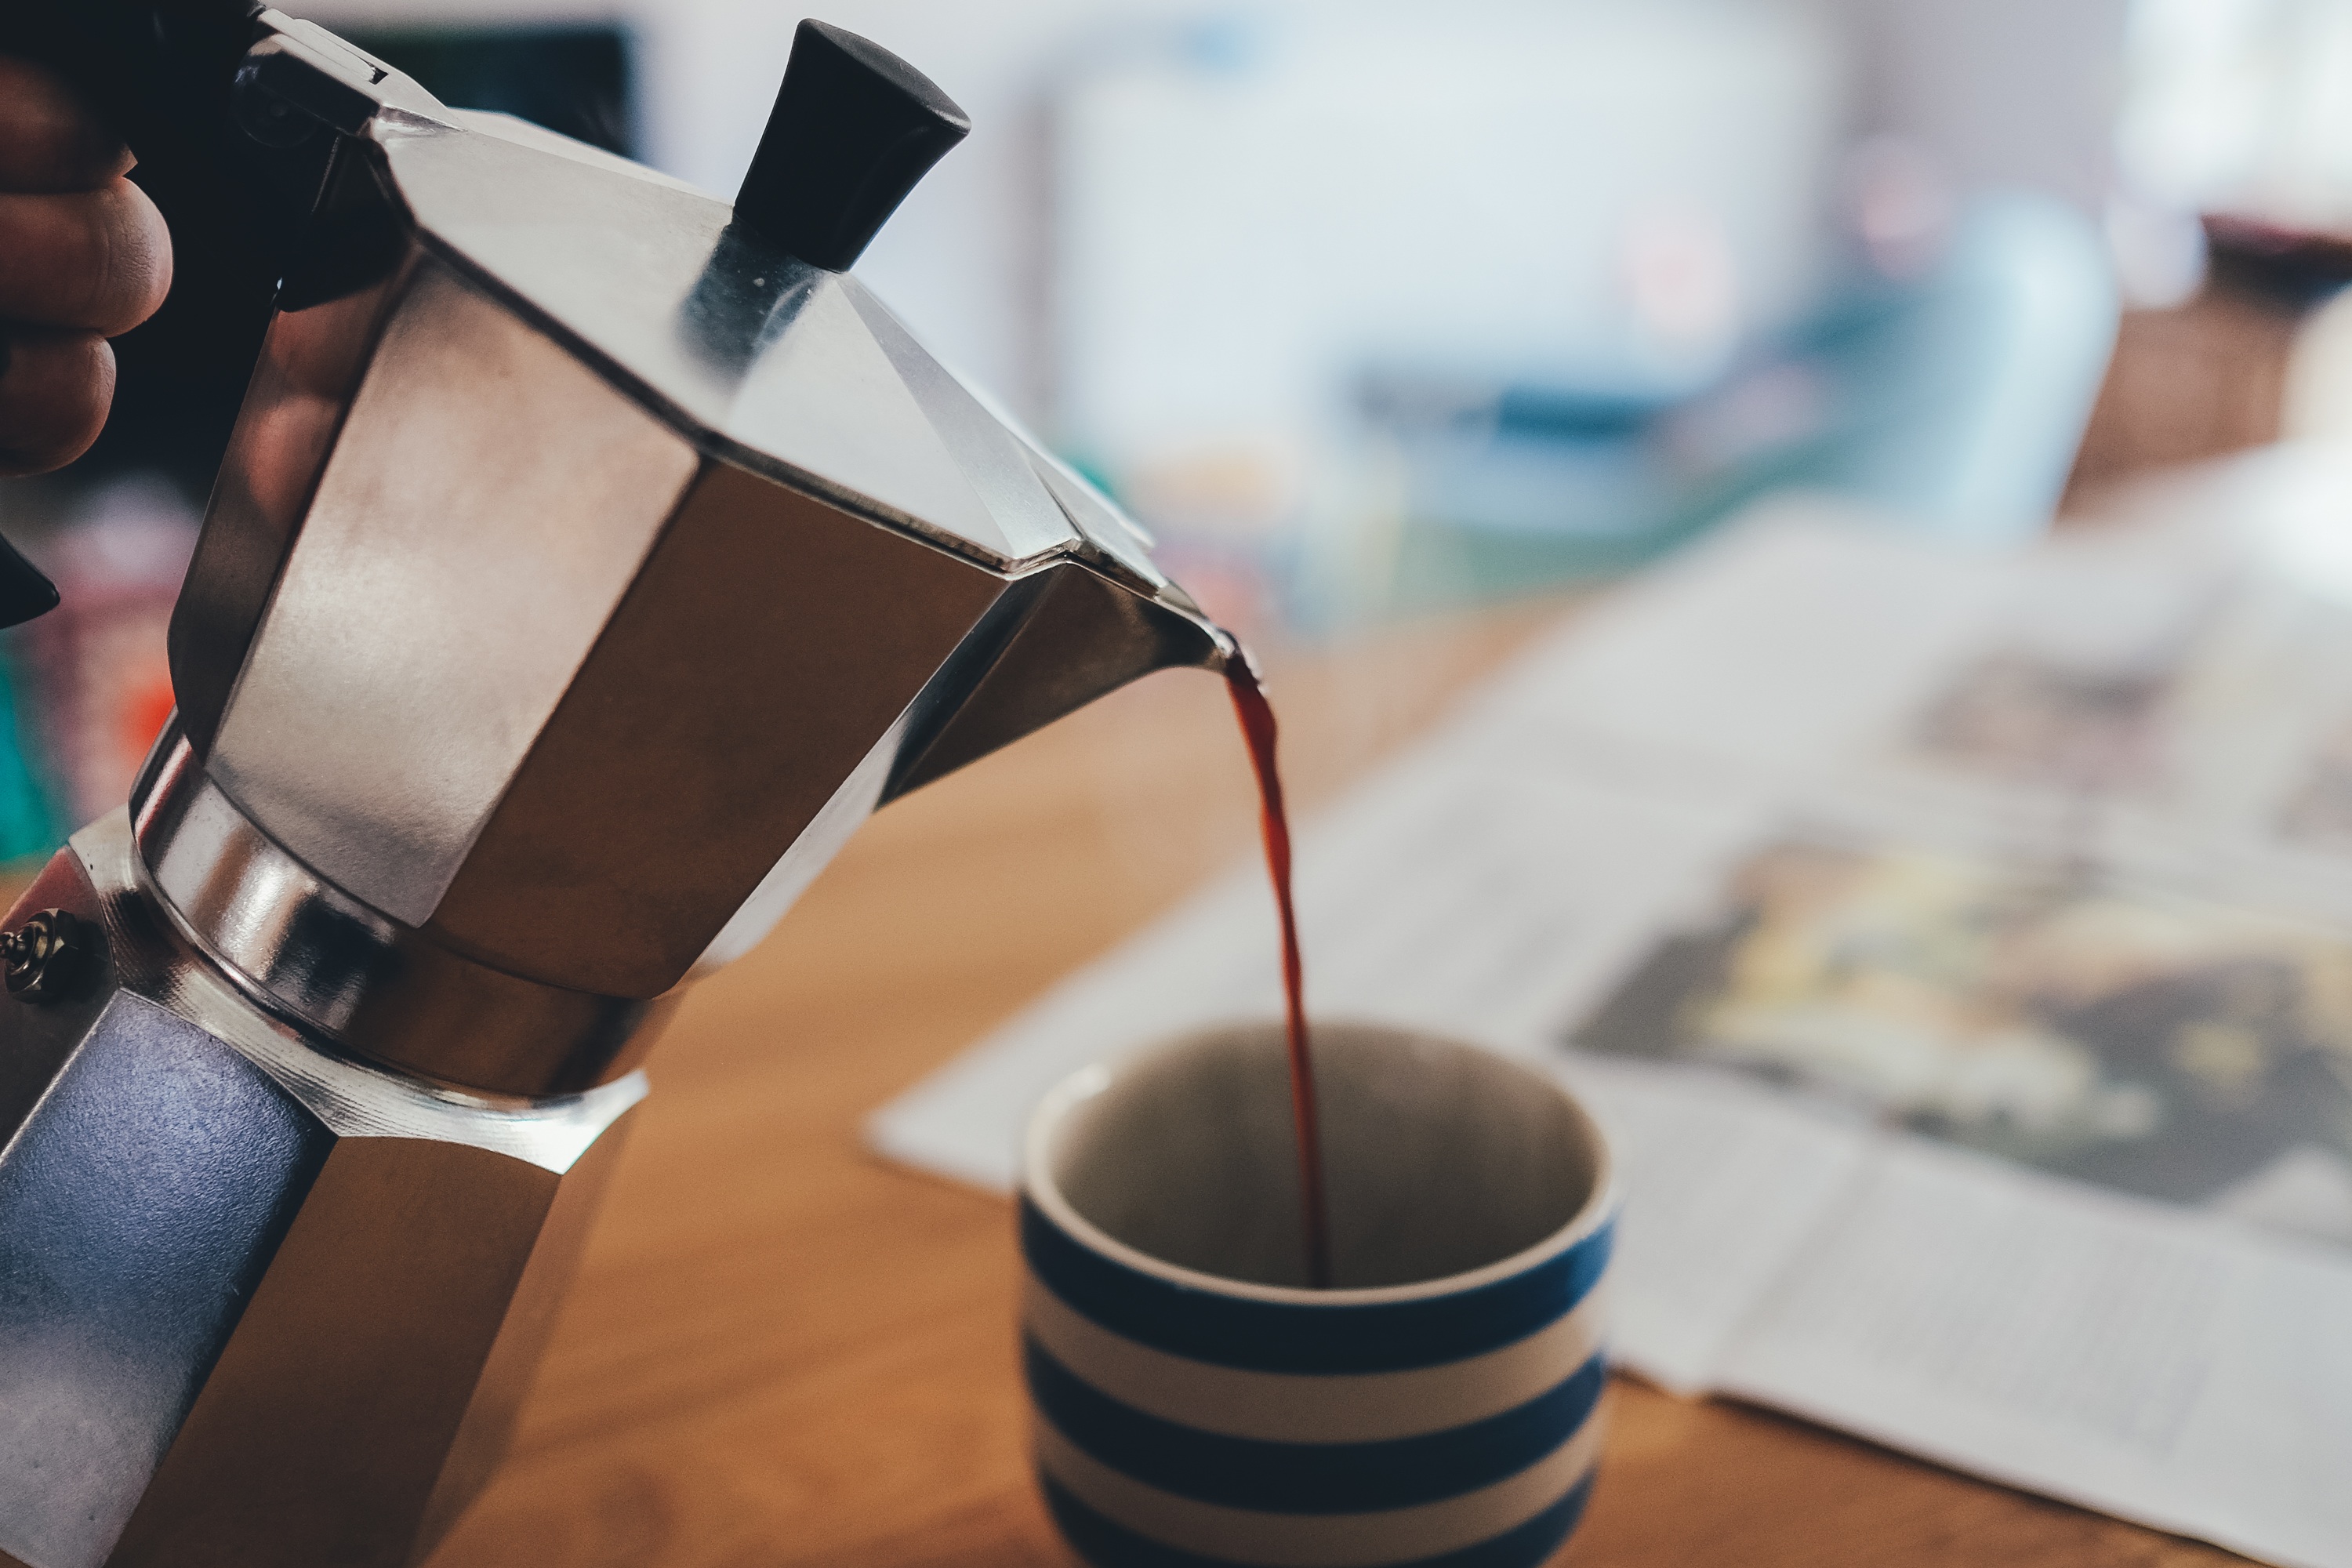
hand, coffee, pouring, pour, pouring coffee, design, footwear, sense